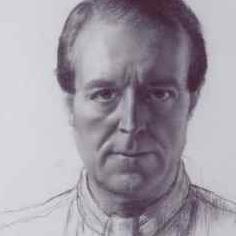
Age: 58